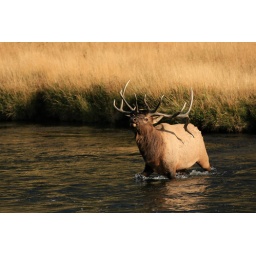
A bull elk crossing river in Madison Valley, Yellowstone